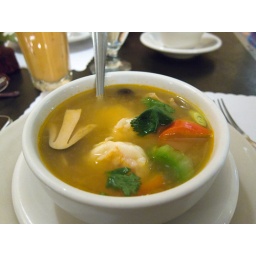
Hot and sour shrimp in savory chicken broth with straw mushrooms, bell pepper, lime juice, lemon grass.